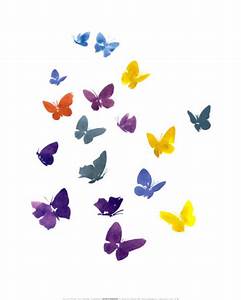
Label: farfalla